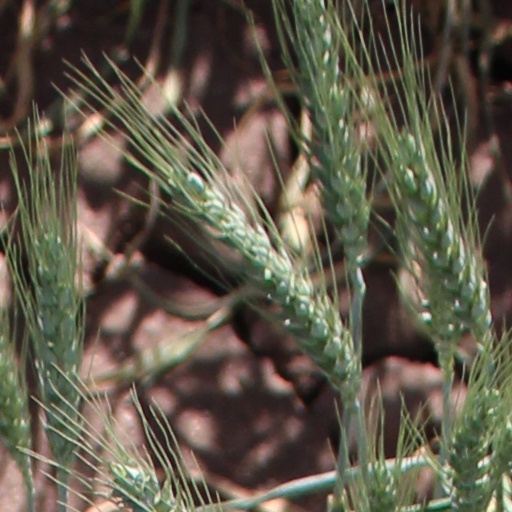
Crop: wheat